Eugenia Roccella

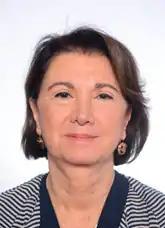
Official portrait, 2022

Eugenia Maria Roccella (born 15 November 1953) is an Italian journalist and politician, who has been serving as Minister for Family, Natality and Equal Opportunities in the Meloni Cabinet since 22 October 2022. She is a member of Brothers of Italy (FdI), the party led by the prime minister of Italy, Giorgia Meloni.